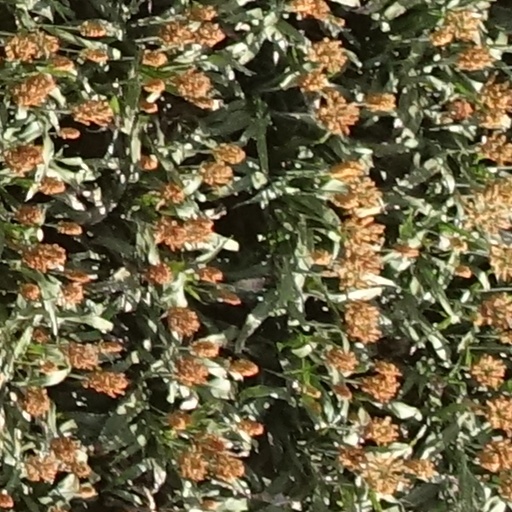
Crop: sorghum